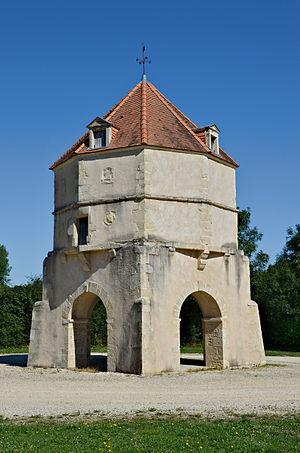
Pigeonnier de la poste royale (fin du XVIe siècle), Sauzé-Vaussais, Deux-Sèvres, France.
Sauzé-Vaussais est une commune française, située dans le département des Deux-Sèvres en région Nouvelle-Aquitaine.